John McDonnell

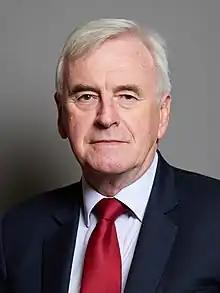
Official portrait, 2021

John Martin McDonnell (born 8 September 1951) is a British politician who served as Shadow Chancellor of the Exchequer from 2015 to 2020. He has been the Member of Parliament (MP) for Hayes and Harlington since 1997, representing the Labour Party until the whip was withdrawn and his suspension on 23 July 2024 as a result of voting to scrap the two child benefit cap. McDonnell is on the political left and a member of the Socialist Campaign Group.